Mister Pipeline

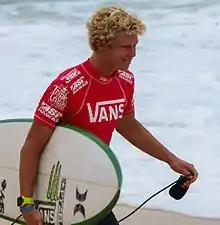
John John Florence is well known for his contribution to the Pipeline Masters and continues to withhold titles since 2020 against Gabriel Medina.

Mister Pipeline is a title given to masters of the waves at the North Shore's Pipeline. It was first given to Butch Van Artsdalen, and is passed on from generation to generation, by consensus. During this year, the Pipeline was at the forefront of surfing competitions. This first initial competition was sponsored by Continental Airlines, giving the winner a share of $500. Hakman rode six- to eight-foot waves for hours despite the conditions, being a leader in the big-wave riders at Pipeline. While Hakman dominated the first year of the competition, newcomer Michael Armstrong stunned the event by clinging to second place and a $250 prize. Corky Carroll took third place with a $150 prize. Other holders of the title have included sometime actor Gerry Lopez and bodyboarding legend Mike Stewart.